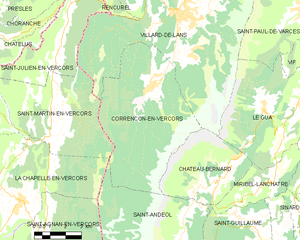
Corrençon-en-Vercors est une commune française située, géographiquement dans le massif du Vercors, administrativement dans le département de l'Isère, en région Auvergne-Rhône-Alpes et, autrefois rattachée à l'ancienne province du Dauphiné. Longtemps rattachée à la paroisse, puis au territoire communal de Villard-de-Lans, la commune est autonome depuis le XIXᵉ siècle et se situe en bout de la cluse dite des « Quatre Montagnes ».